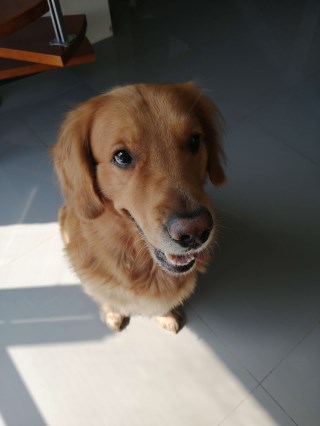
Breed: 5355-n000126-golden_retriever